Giulio Alberoni

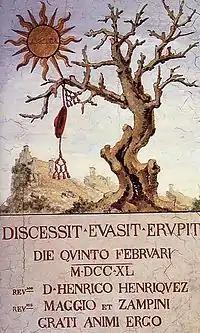
Anti-Alberoni fresco, from the Palace San Marino

When Vendôme was defeated by Marlborough at the Battle of Oudenarde in 1708, Alberoni was able to convince the Duke of Alba—the Spanish ambassador to the French court—to place Vendôme in charge of Spanish forces by 1710. Alberoni accompanied Vendôme to Spain as his secretary and became very active in promoting the cause of the French candidate Philip V. Following Vendôme's death, in 1713 he was made a Count and appointed Consular agent for Parma at Philip's court where he was a Royal favourite.